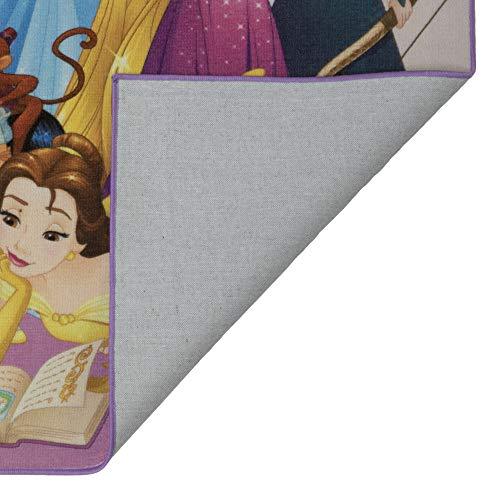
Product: Gertmenian Disney Princess Rug Kids Party Carpet, 5x7 Large, Rainbow
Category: Home & Kitchen | Home Décor | Kids' Room Décor | Rugs
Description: PARTY TIME -- this Disney rug is the best gift for any kids' Disney birthday party.
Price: $58.99
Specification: ProductDimensions:78x54x0.2inches|ItemWeight:6pounds|ShippingWeight:9pounds(Viewshippingratesandpolicies)|ASIN:B07H8MF9K1|Itemmodelnumber:21275|Manufacturerrecommendedage:3yearsandup